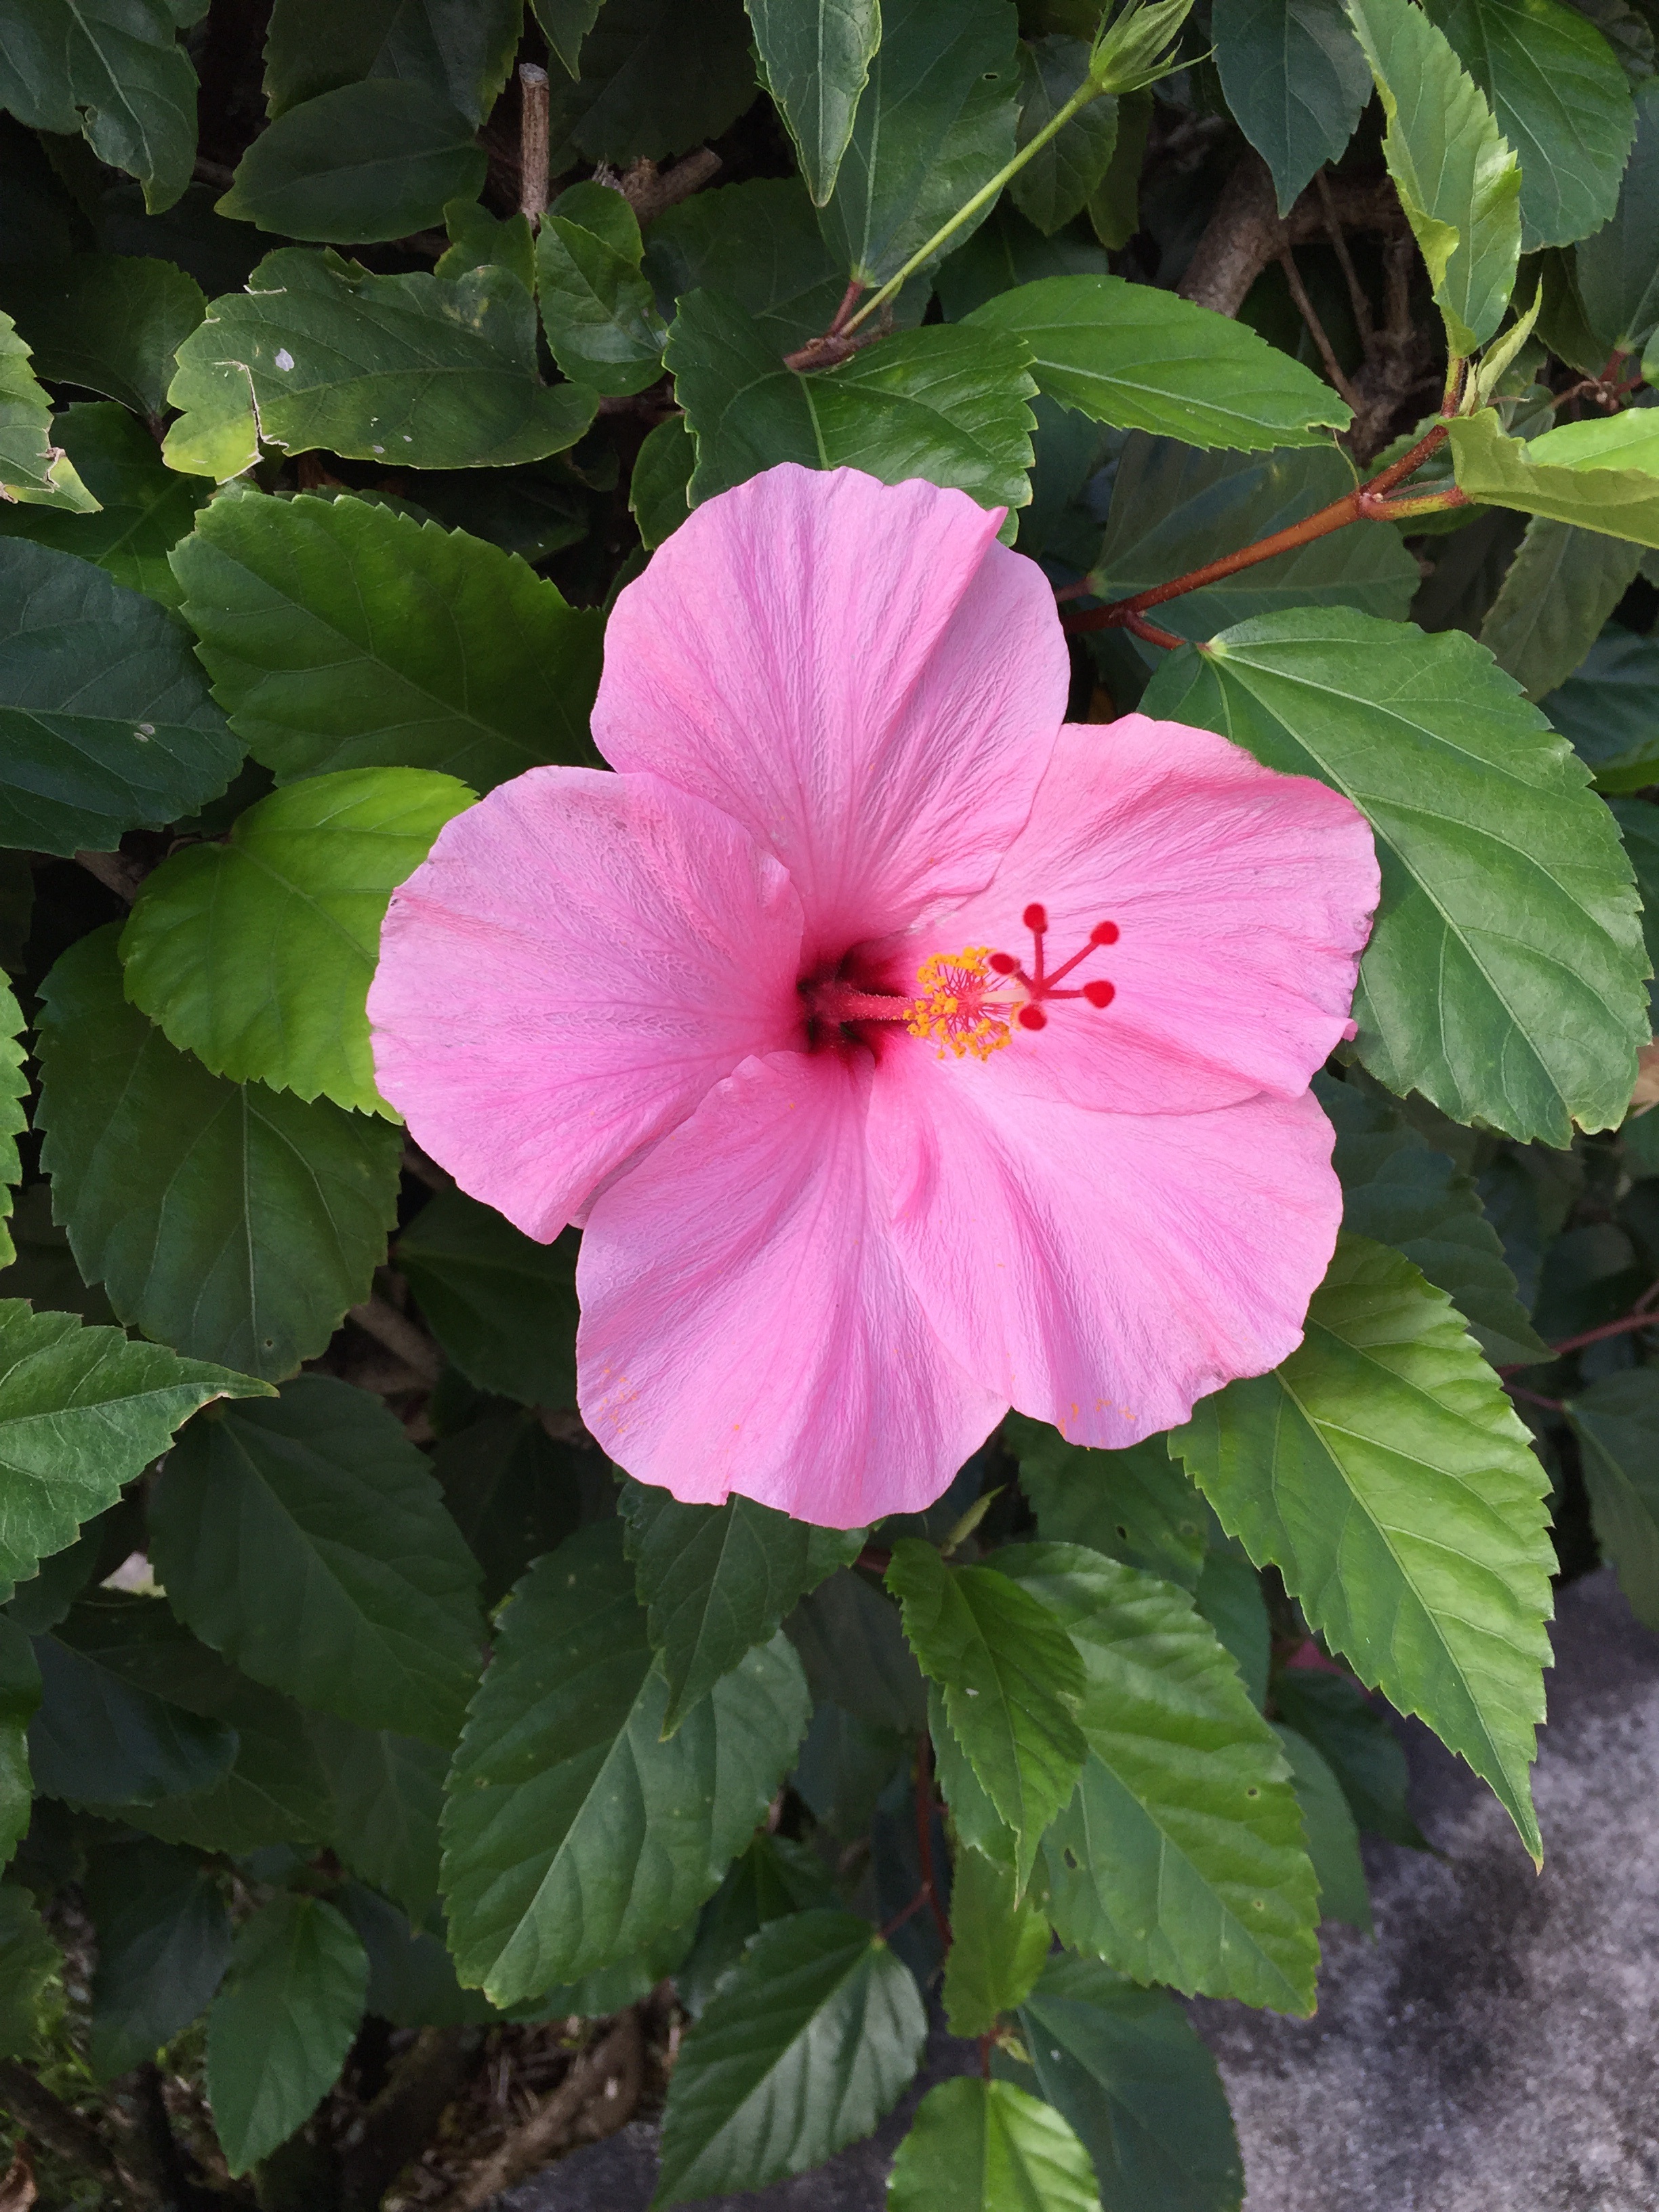
nature, plant, flower, petal, bloom, green, botany, hawaii, garden, pink, flora, pretty, hibiscus, malvales, flowering plant, chinese hibiscus, annual plant, land plant, mallow family